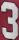
Number: 3